Anton Yelchin

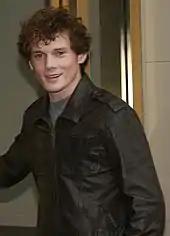
Yelchin at the 2008 Toronto International Film Festival

On Showtime's television series "Huff", Yelchin played Byrd Huffstodt, the 14-year-old son of the eponymous character (Hank Azaria). In 2004, he guest-starred in the Season Four episode of "Curb Your Enthusiasm" as Stewart, Cheryl David's cousin and a self-described magician who knows a card trick. In 2006, he guest-starred in the "" episode "Tru Love", as a boy who falls in love with his teacher. He also appeared in the "Criminal Minds" episode "Sex, Birth & Death" as Nathan Harris, a boy who has murderous urges toward prostitutes and approaches Dr. Spencer Reid to help him before he actually does kill.